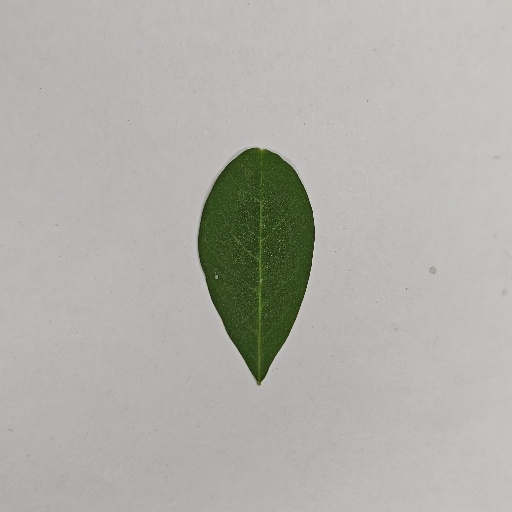
Species: Sojina
Leaf condition: Healthy Leaf